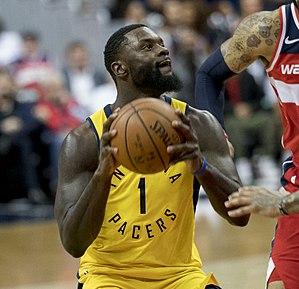
Lance Stephenson, Jr., né le 5 septembre 1990 à Brooklyn, New York est un joueur de basket-ball américain. Il évolue aux postes d'arrière et d'ailier.